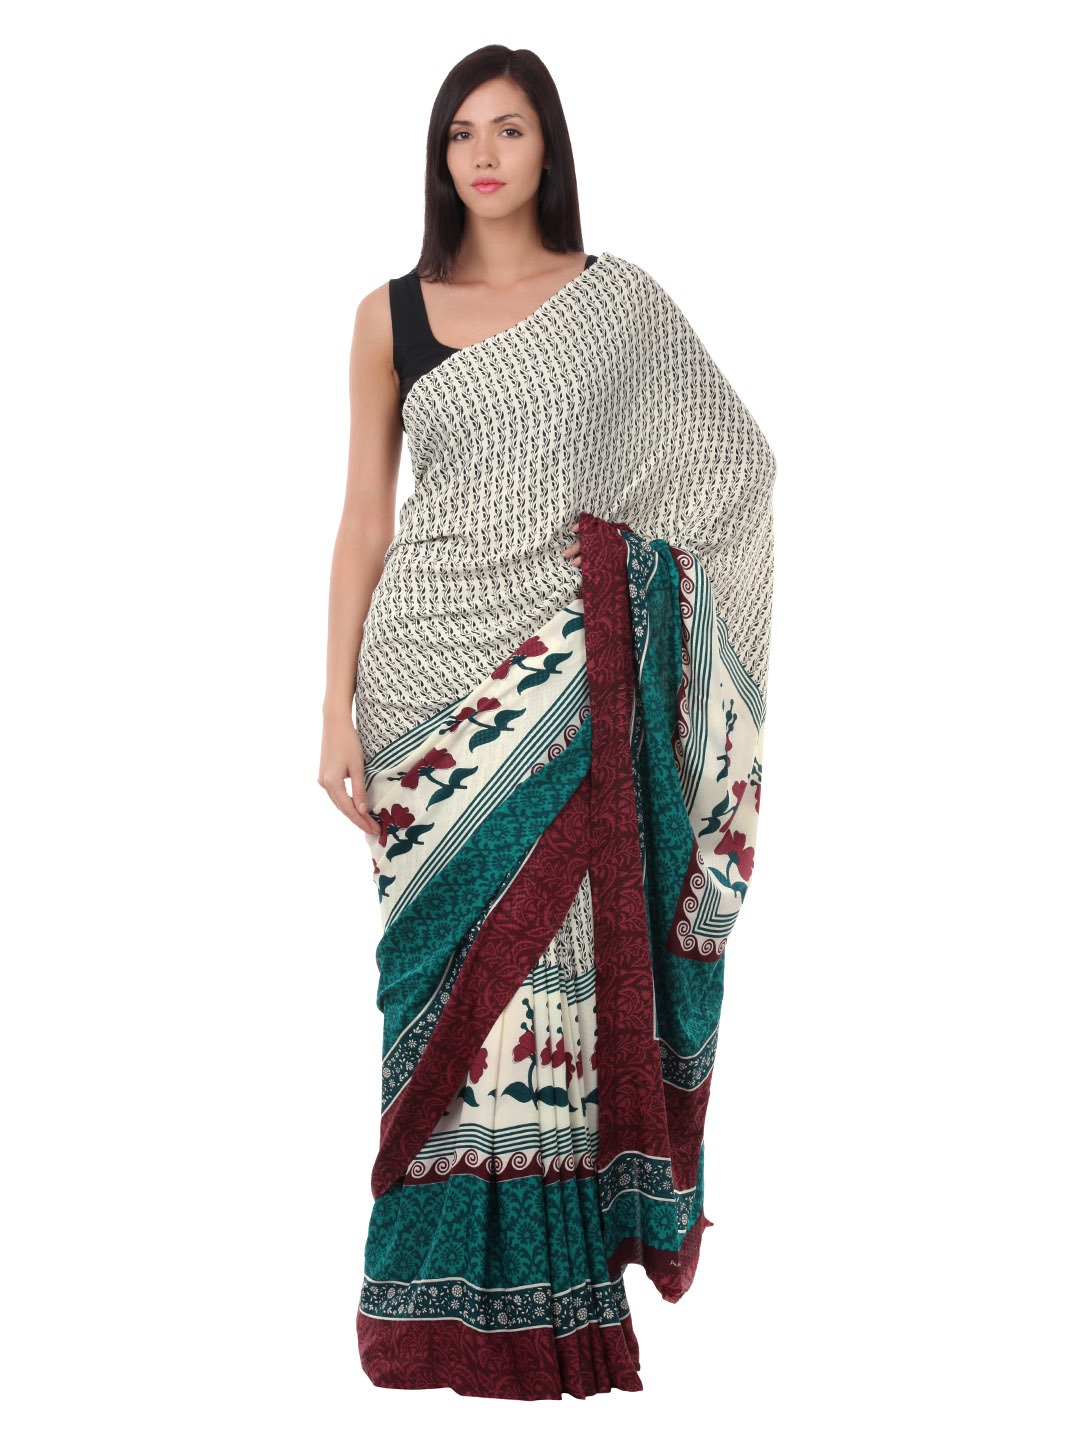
Prafful Women White Crepe Printed Sari
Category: Apparel / Saree / Sarees
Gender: Women
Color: White
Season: Summer 2012
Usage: Ethnic